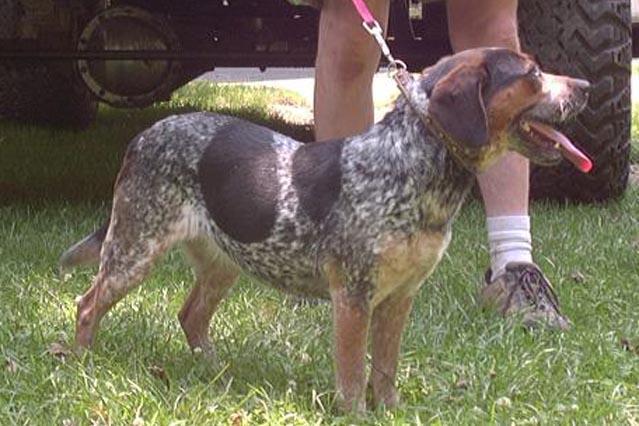
bluetick